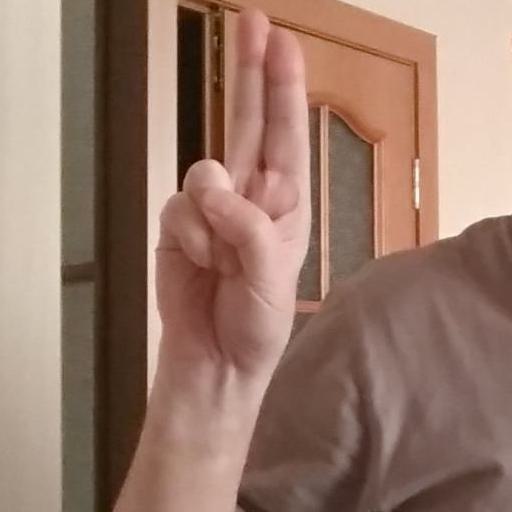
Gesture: two_up